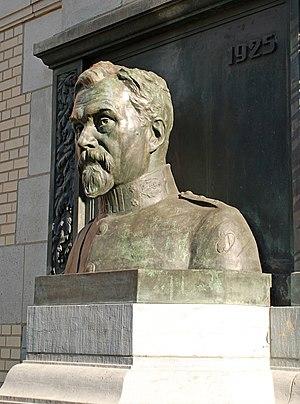
Belgique - Bruxelles - Institut médico-chirurgical de la Croix-Rouge (place Brugmann) - Monument à Antoine Depage (Godefroid Devreese, 1926)
Godefroid Devreese est un sculpteur et médailleur belge, né à Courtrai en 1861 et mort à Bruxelles en 1941.
L'Institut médico-chirurgical de la Croix-Rouge est un bâtiment de style « Art déco » édifié à Ixelles dans la banlieue de Bruxelles en Belgique par l'architecte Jean-Baptiste Dewin.
Antoine Depage est né à Boitsfort le 28 novembre 1862 et est mort à La Haye le 10 juin 1925. Il fut un chirurgien et sénateur belge. Il dirigea aussi la Croix-Rouge de Belgique, créa la première école laïque d'infirmières diplômées en Belgique, dirigea l'hôpital de l'Océan pendant la Première Guerre mondiale et fut un des fondateurs du scoutisme en Belgique.